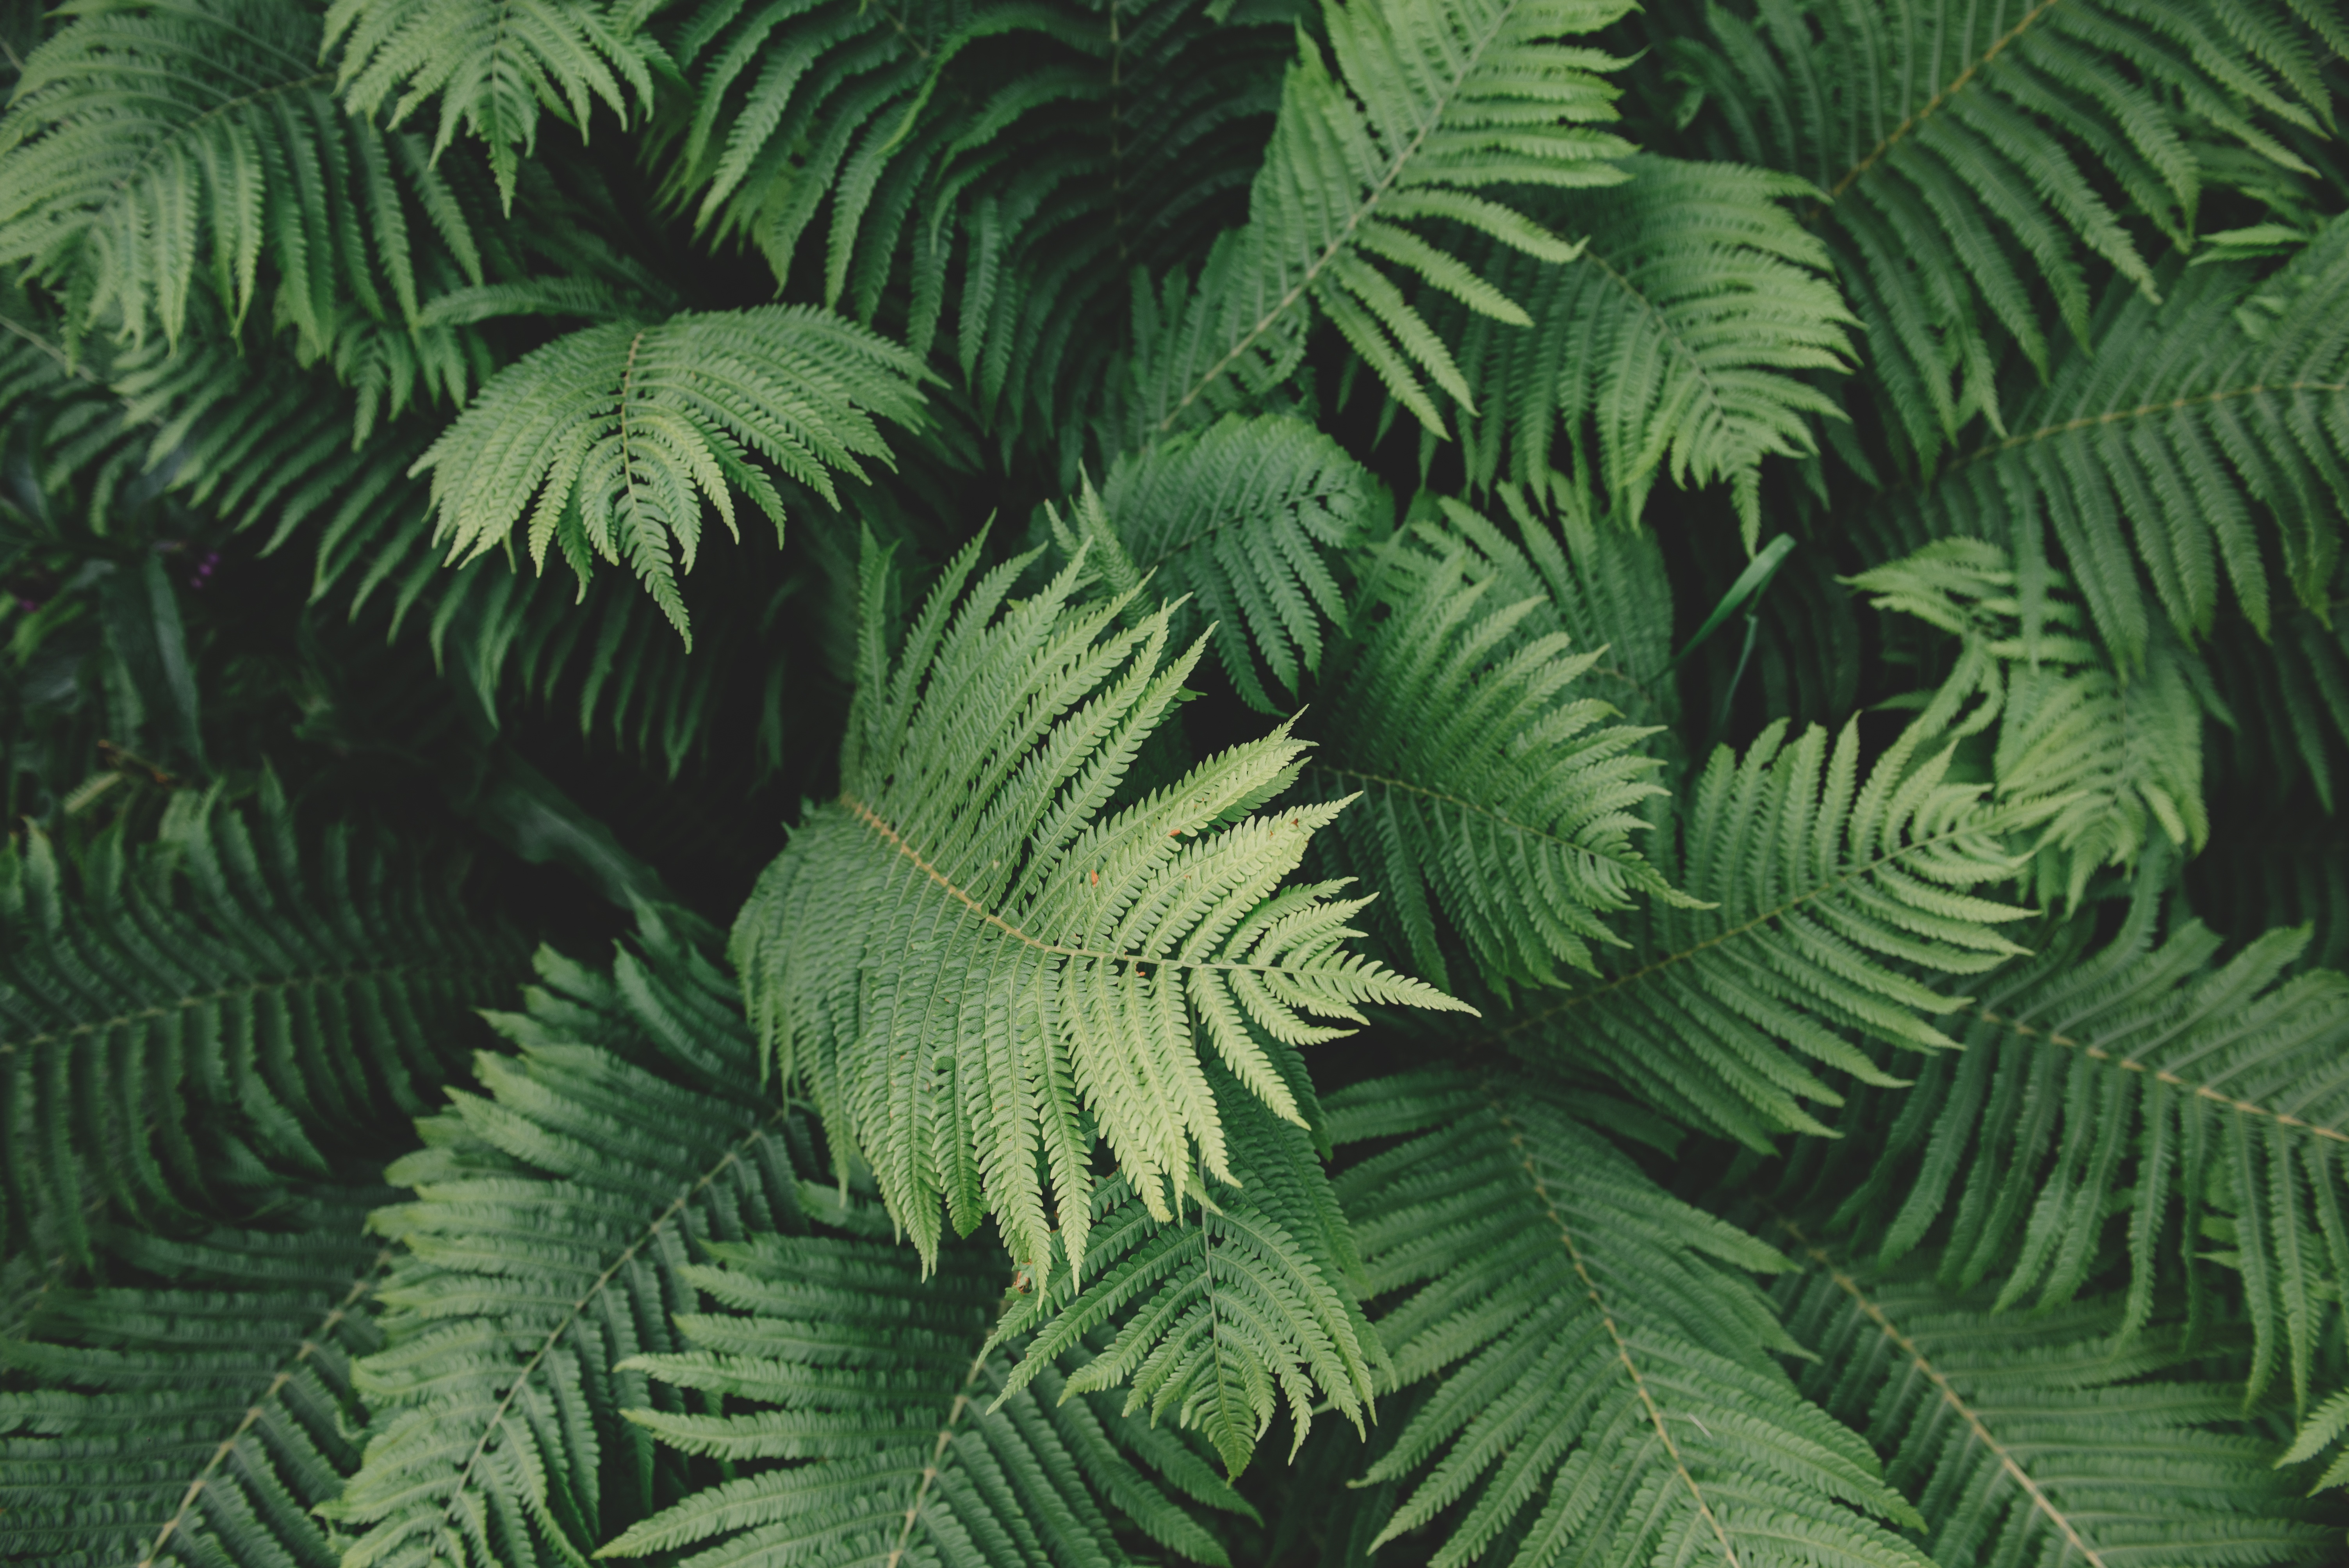
tree, nature, forest, branch, plant, leaf, flower, green, jungle, botany, fir, flora, fern, leaves, spruce, vegetation, rainforest, plant stem, woody plant, land plant, ferns and horsetails, arecales, vascular plant, ostrich fern